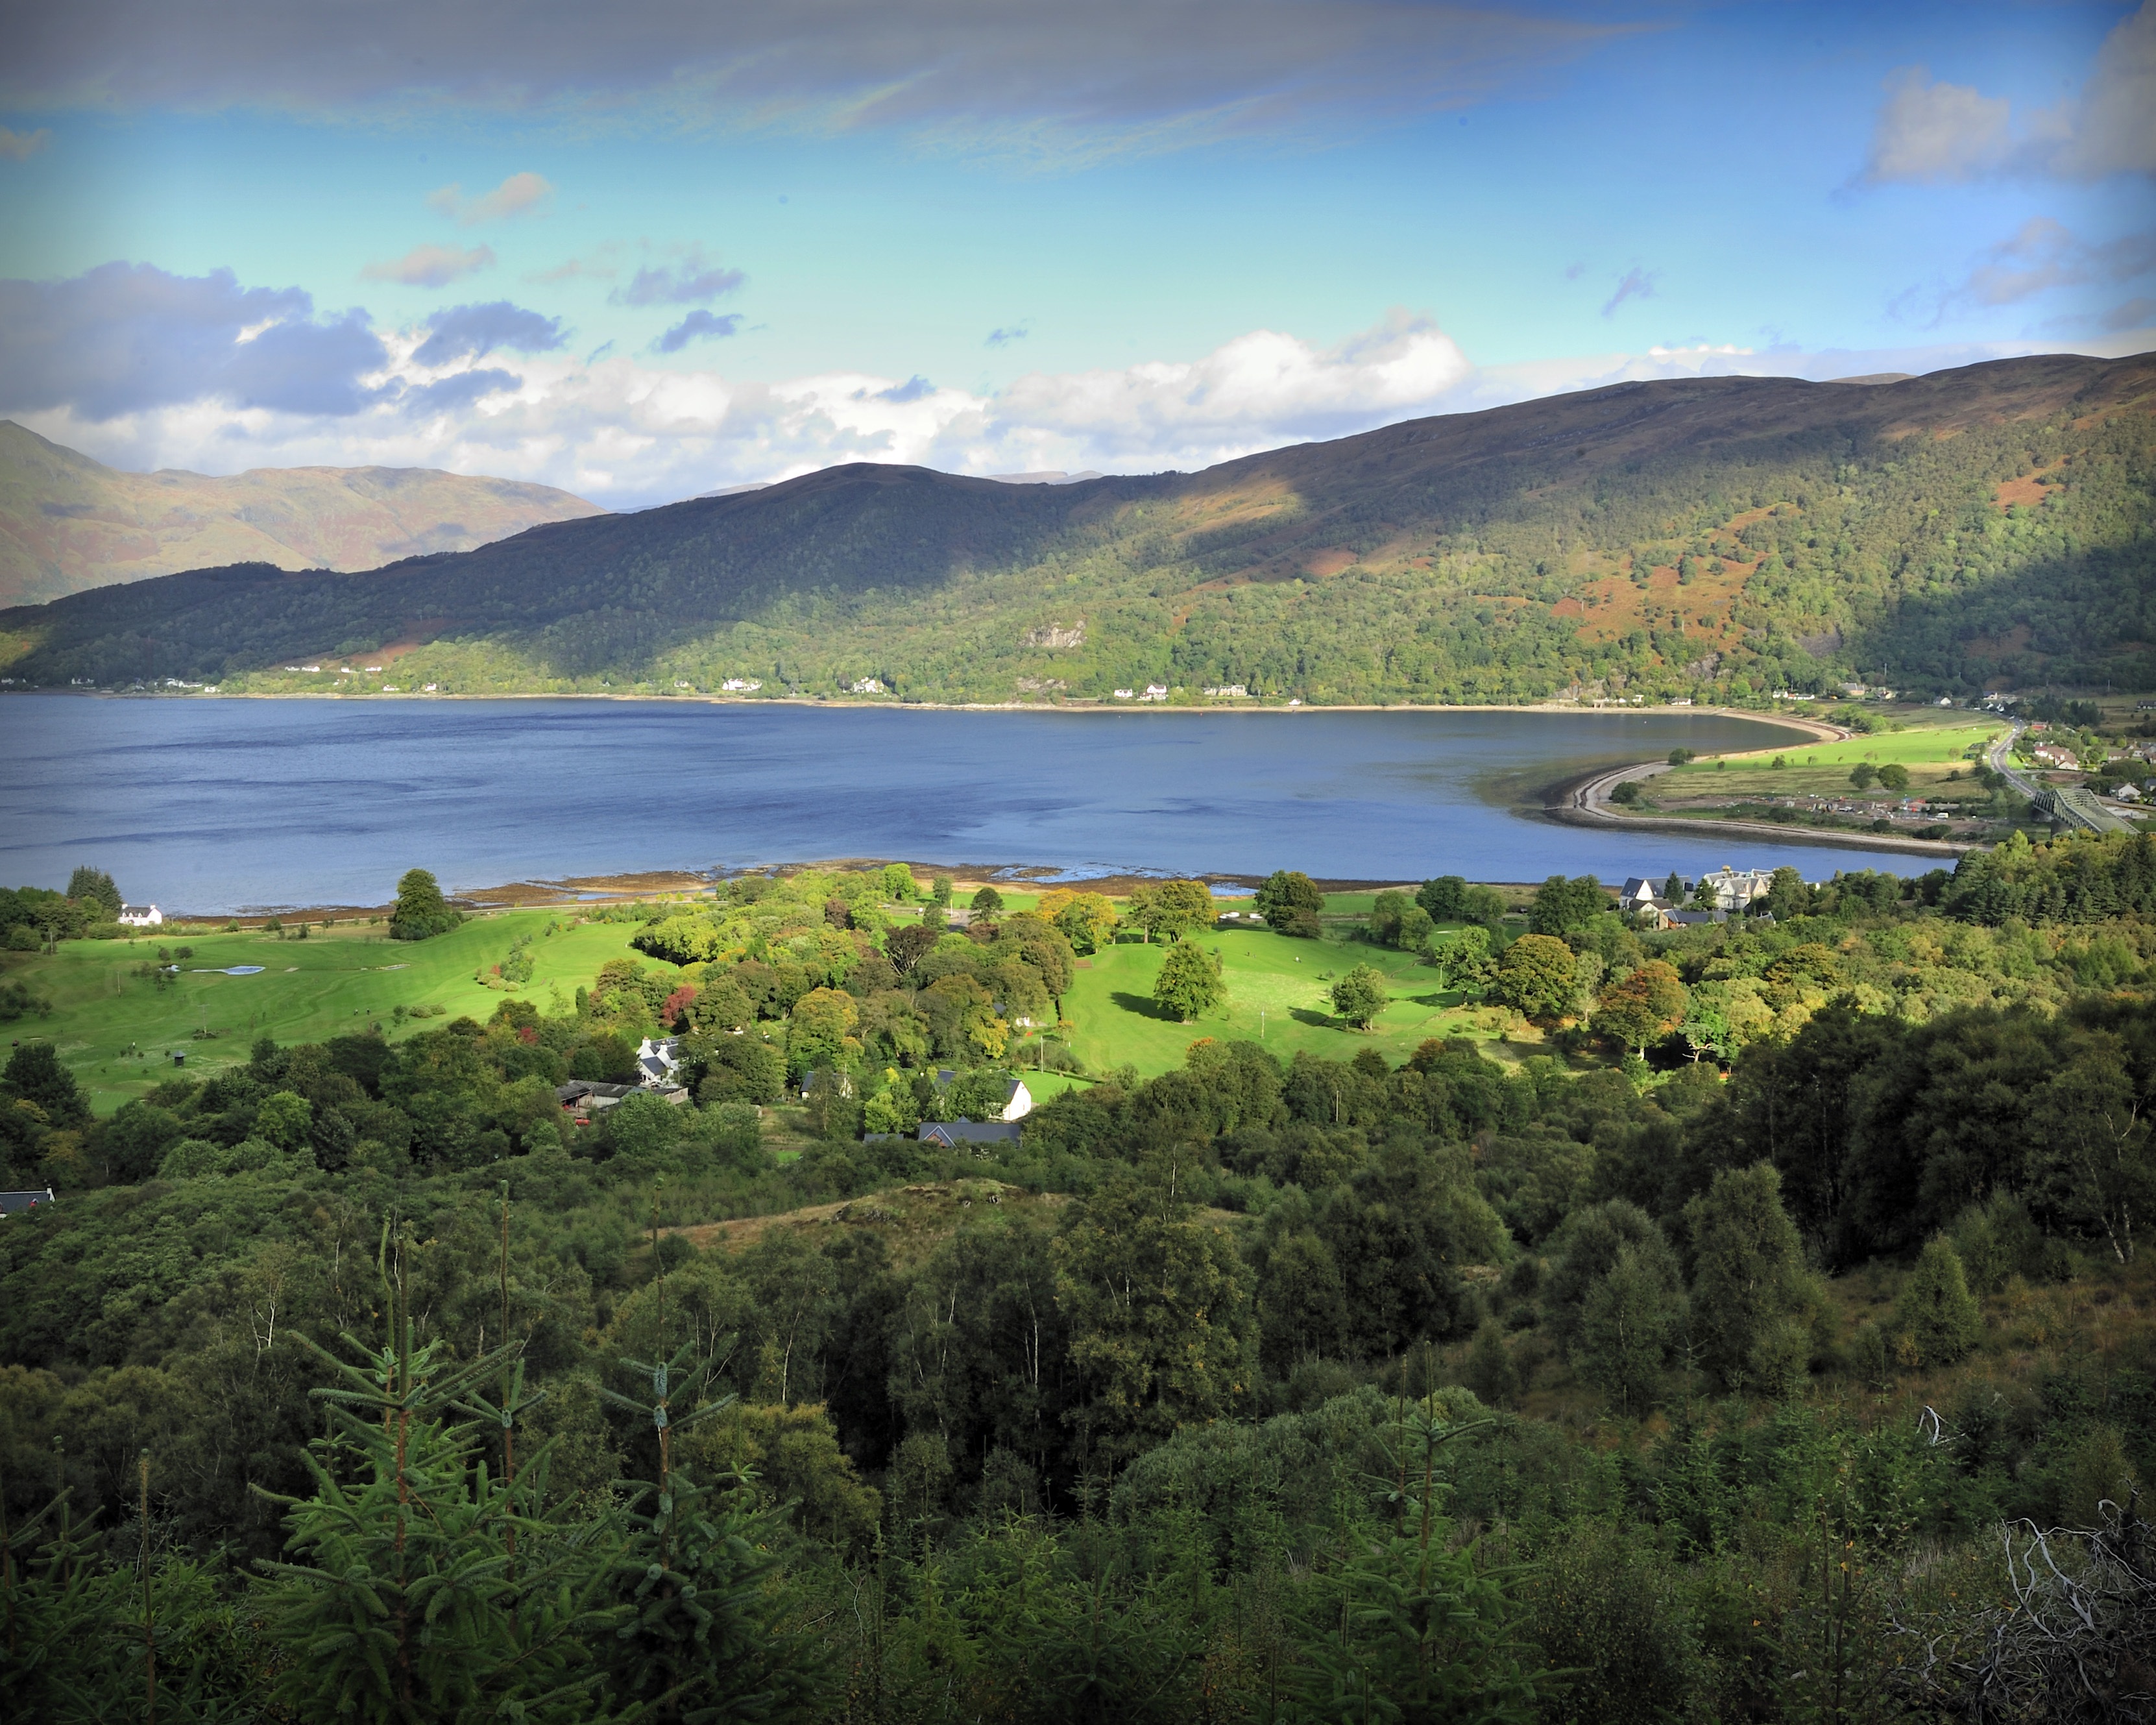
landscape, sea, coast, nature, wilderness, mountain, cloud, morning, hill, lake, river, mountain range, reflection, scenic, bay, fjord, reservoir, highland, wetland, scotland, habitat, loch, ecosystem, glencoe, highlands, natural environment, atmospheric phenomenon, mountainous landforms, glenachulish, loch linnhe